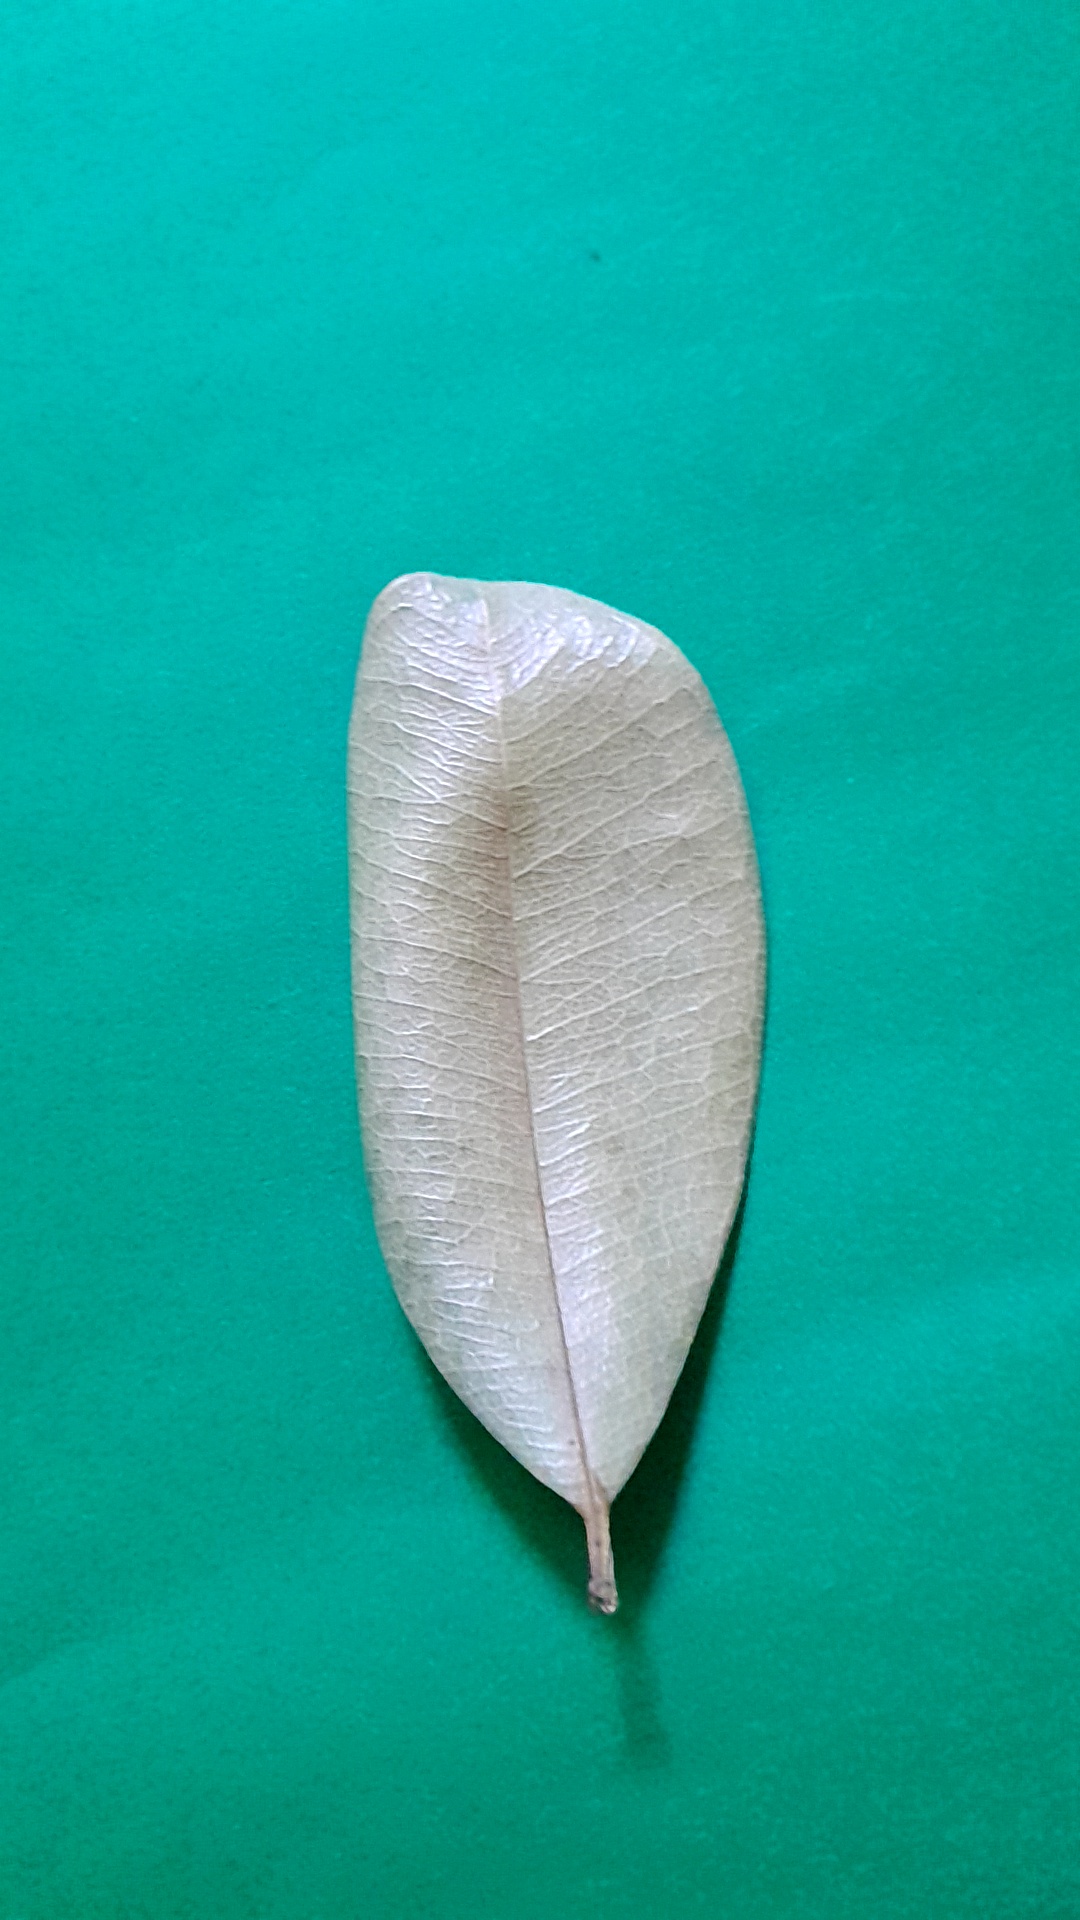
Label: Dry Leaf